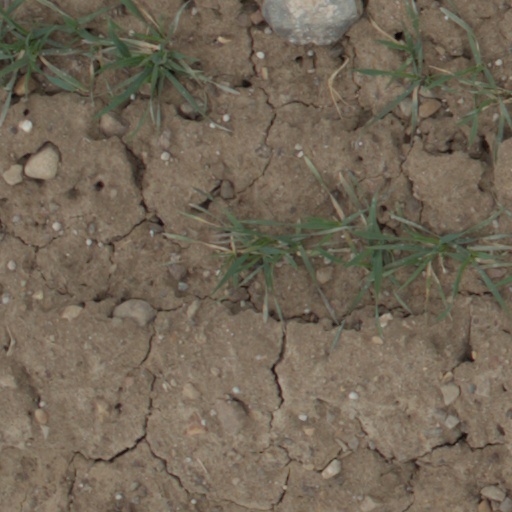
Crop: wheat